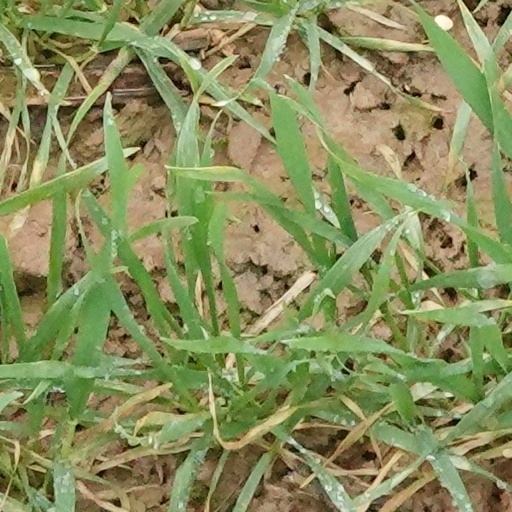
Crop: wheat